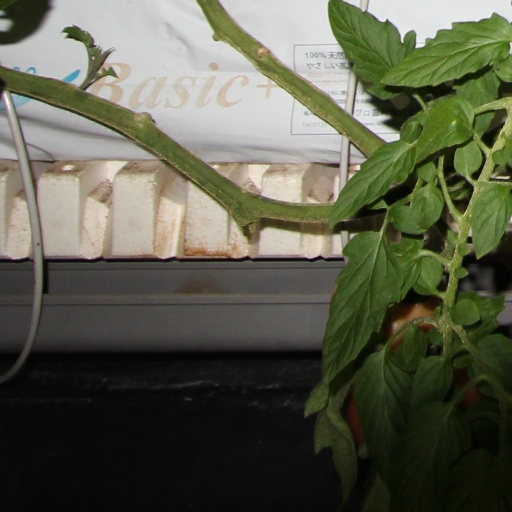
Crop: tomato